Walt Mason

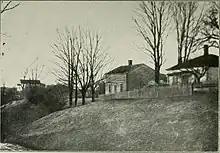
Walt Mason's birthplace in Columbus, Ontario

Mason moved to upstate New York about the time he turned 18 in 1880. He worked on farms then drifted to the Midwest, landing in St. Louis, Missouri. There he got a job running a printing press for a short-lived humor magazine called "The St. Louis Hornet". He also contributed writings to it, and became well known enough in the local area for an Illinois newspaper to quote him in 1881. When the magazine folded Mason moved on to Frankfort, Kansas where he rode the range as a cowhand.